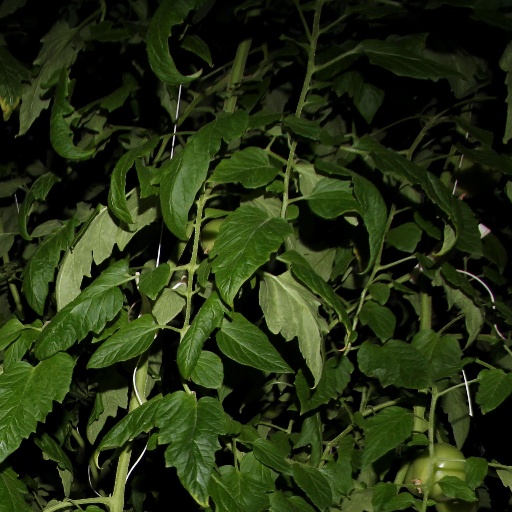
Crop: tomato